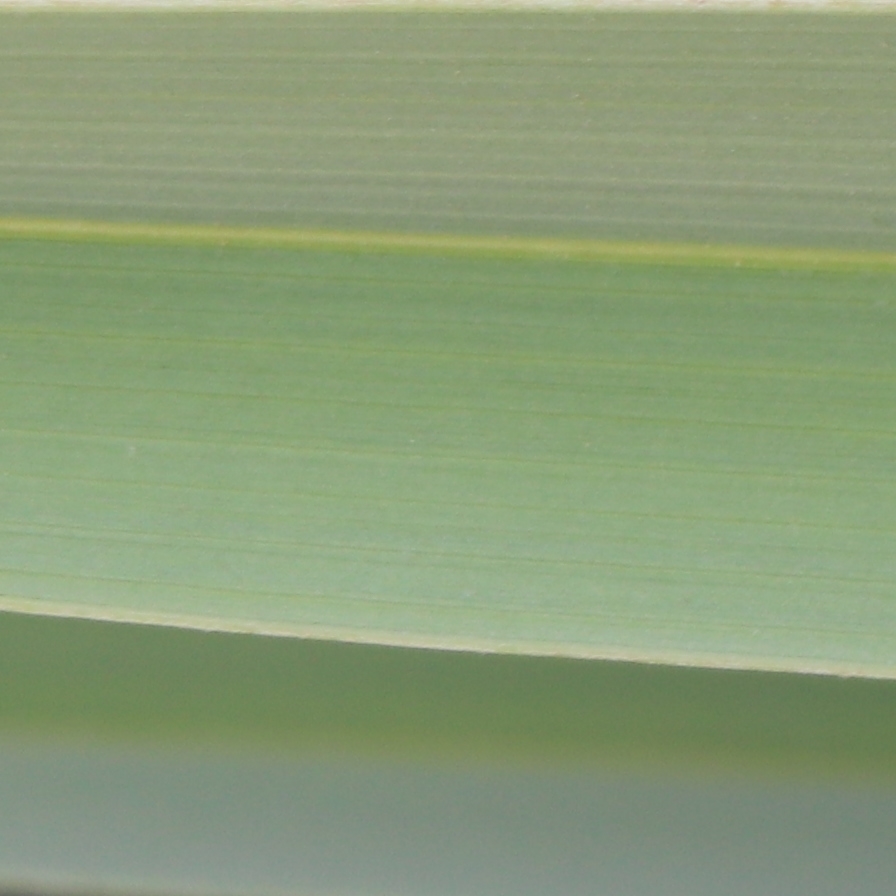
Label: Healthy